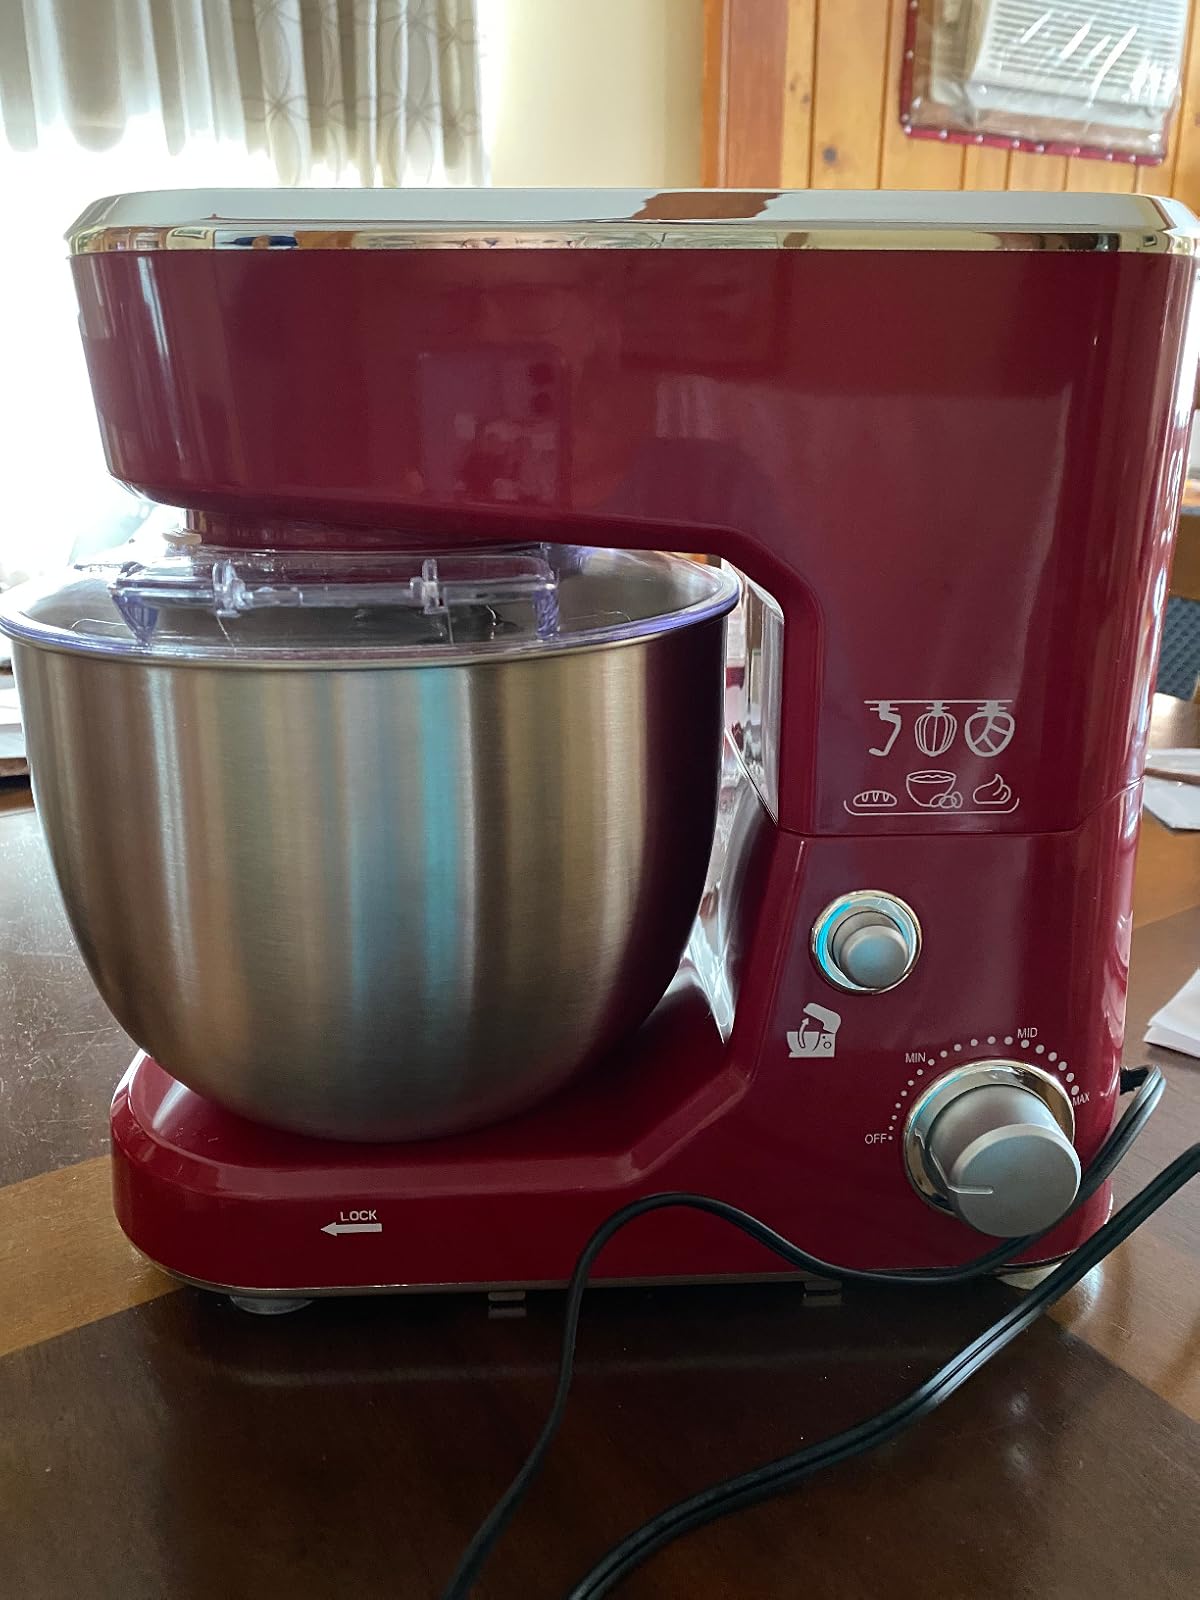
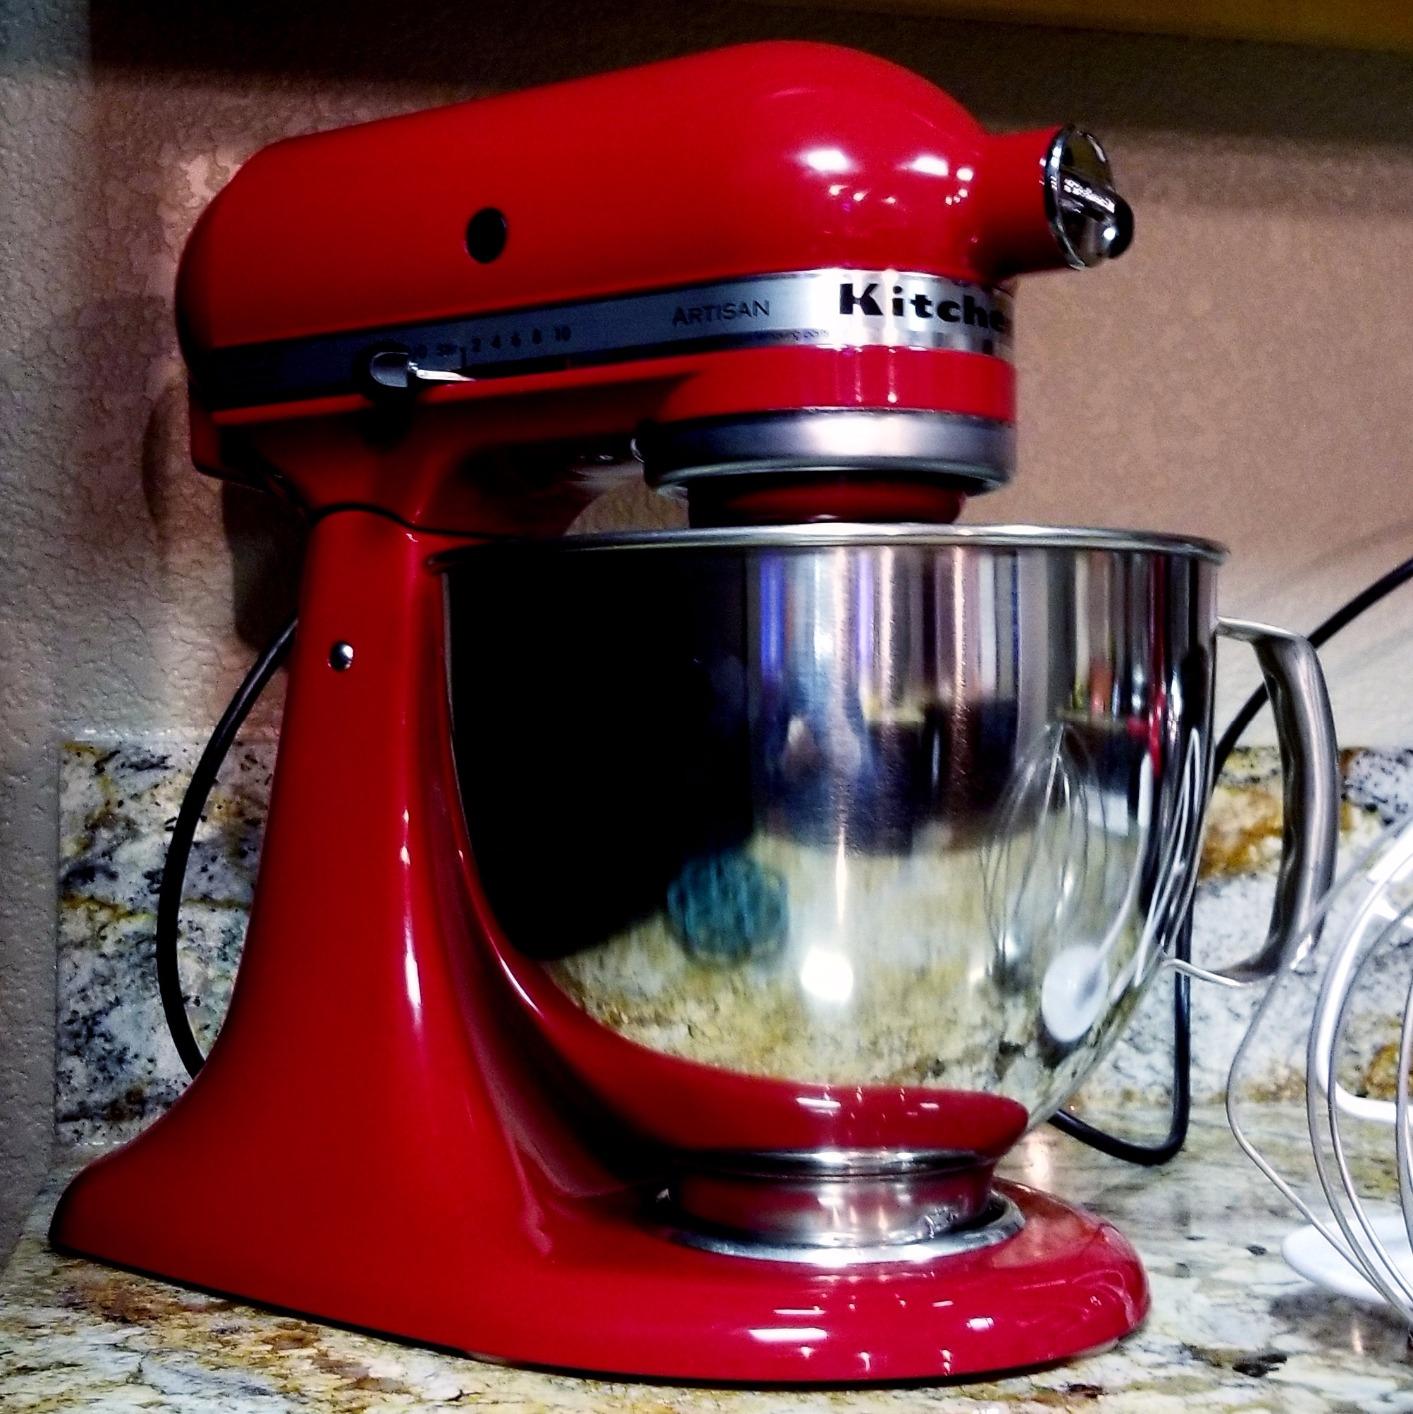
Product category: items_mixer
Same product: no